Joe Gibbs

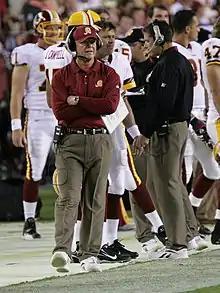
Gibbs in 2006, as head coach of the Redskins

Throughout his retirement, many NFL owners approached Gibbs hoping to lure him out of retirement, but to no avail. Some owners even offered to move his entire NASCAR racing team to their team's city if he came back. The only team he seriously considered coming back for was the Carolina Panthers when they first joined the NFL as an expansion in 1995. However, he did not believe he would be able to manage his time between his race team and coaching. In 1999, he was part of a group that was trying to buy the Redskins but ultimately failed. In 2002, Gibbs and a small group of investors bought five percent of the Atlanta Falcons from owner Arthur Blank for $27 million. It wasn't until late 2003 when Gibbs took a serious interest in returning to football. Blank and his general manager, Rich McKay moved quickly to interview him for the Falcons' vacant head coaching position due to the firing of Dan Reeves.